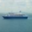
Label: ship